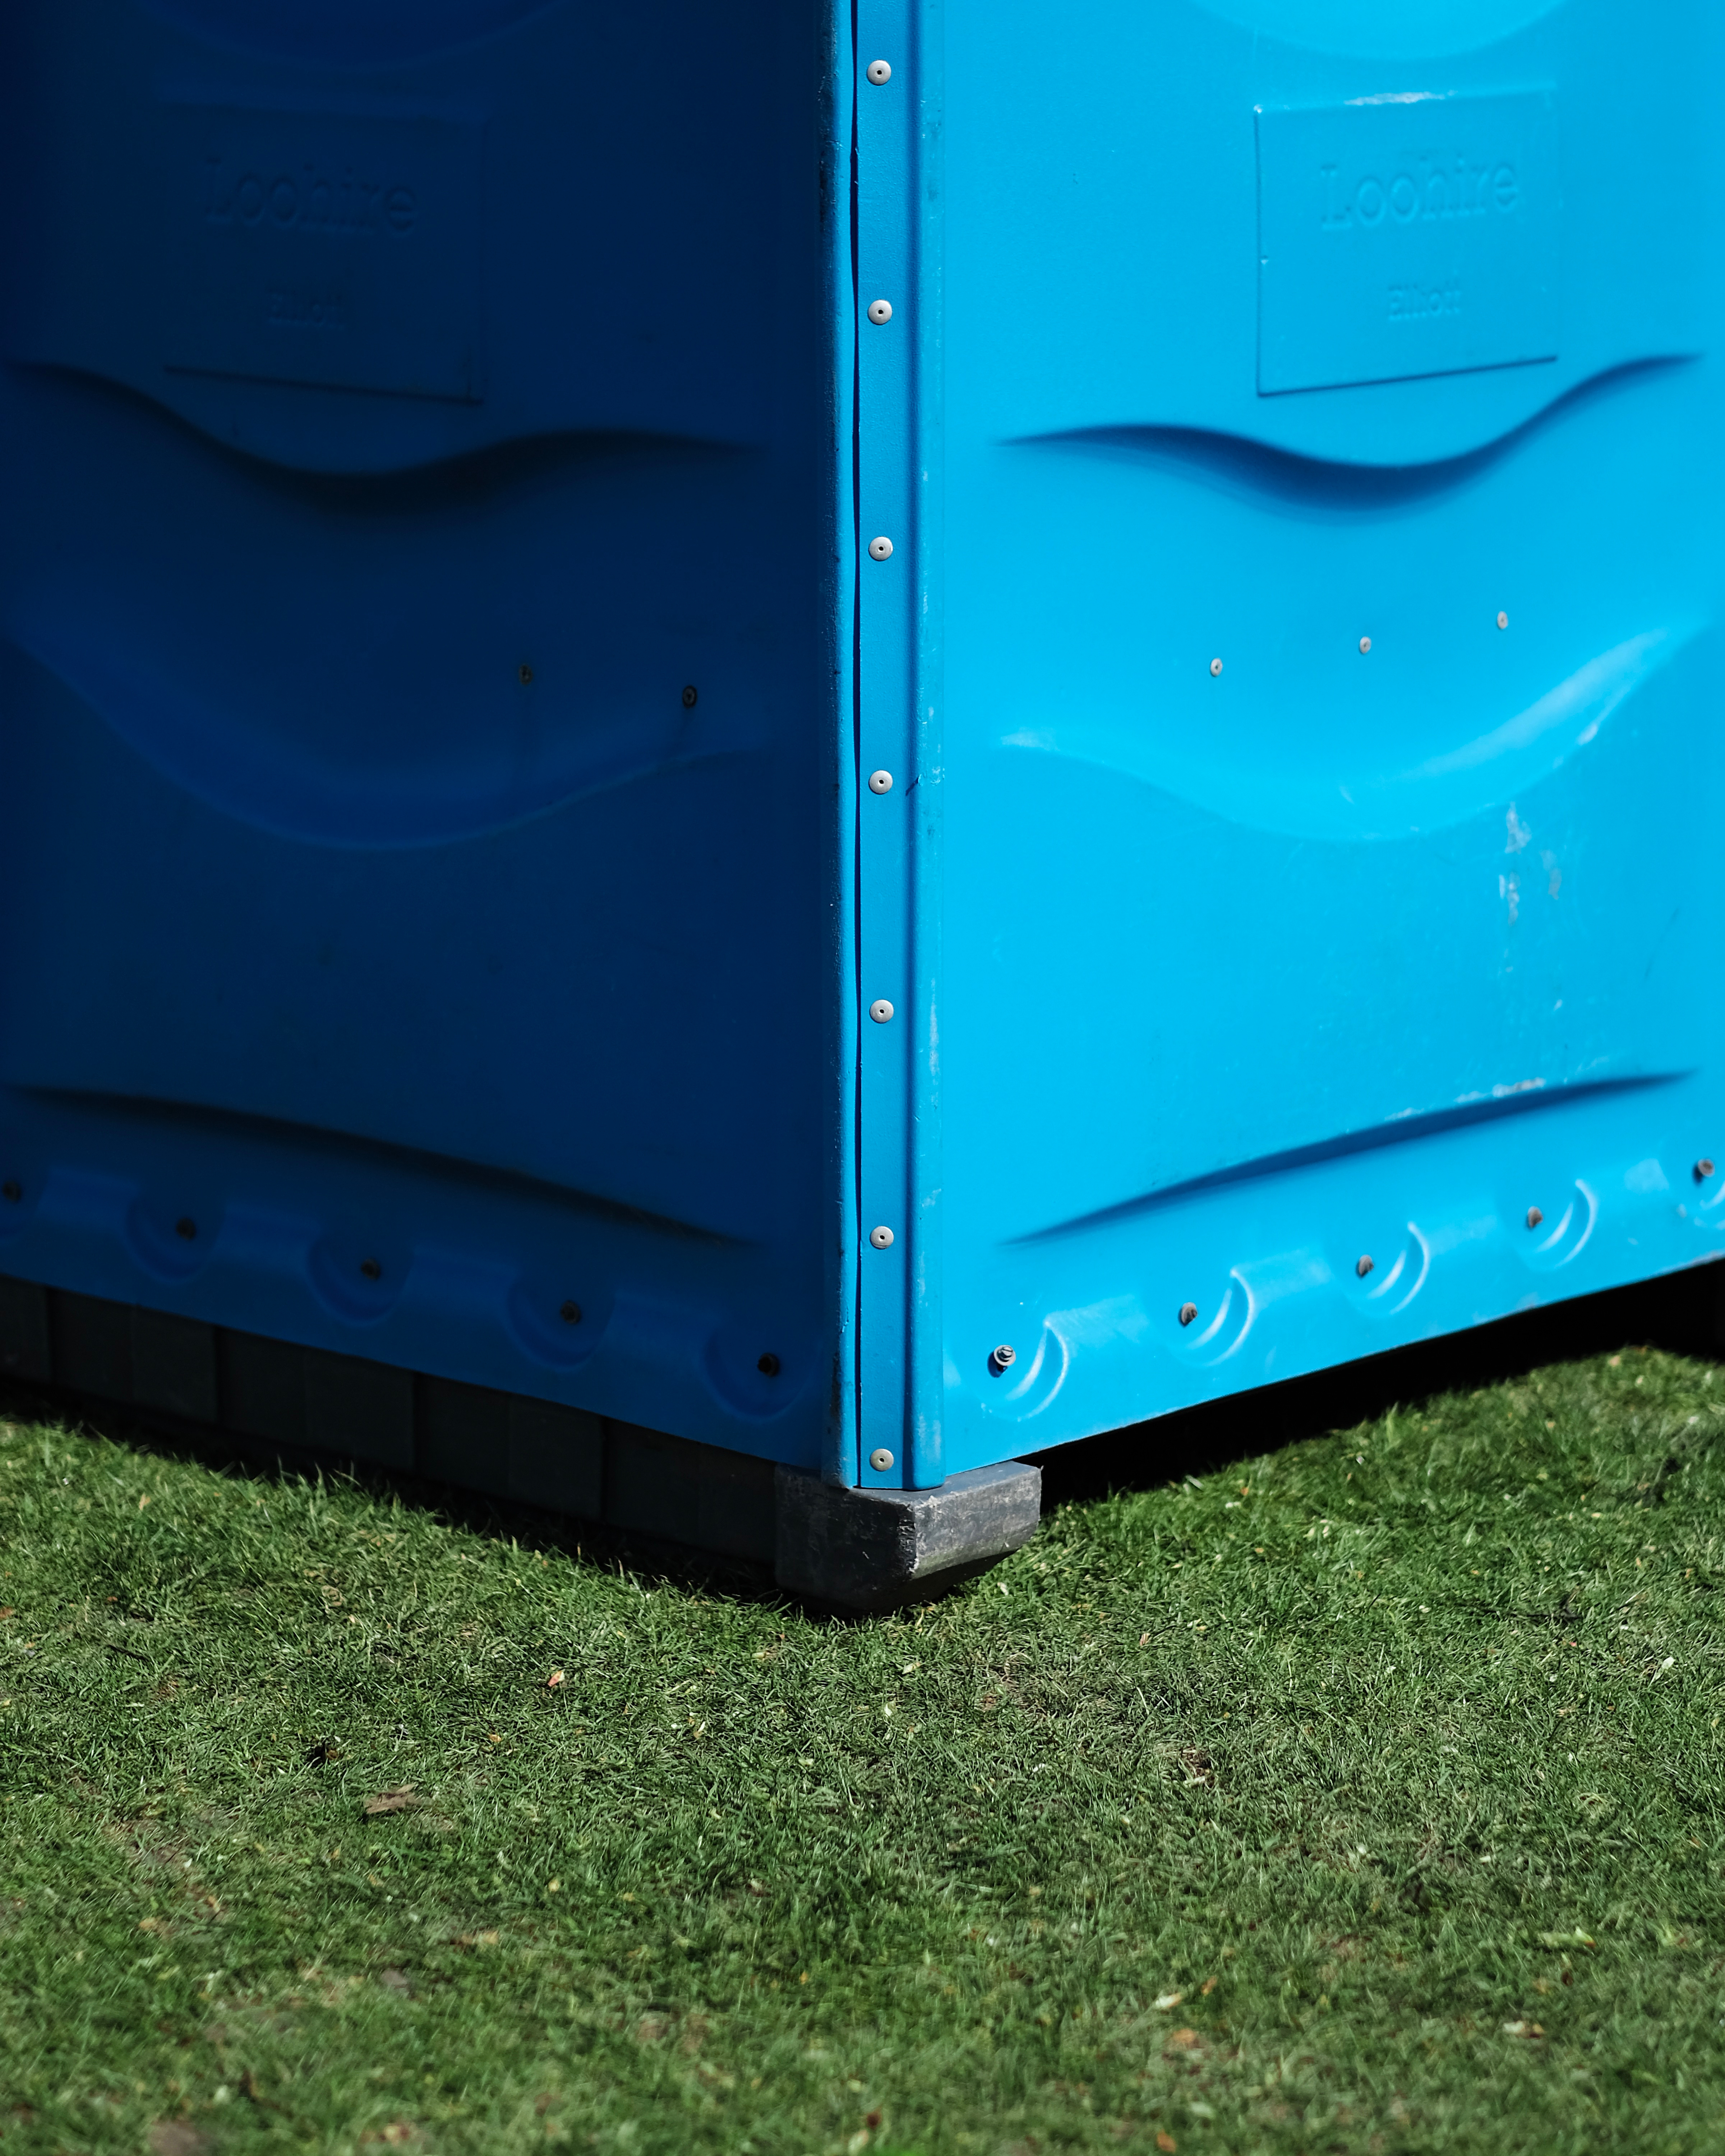
green, blue, furniture, product